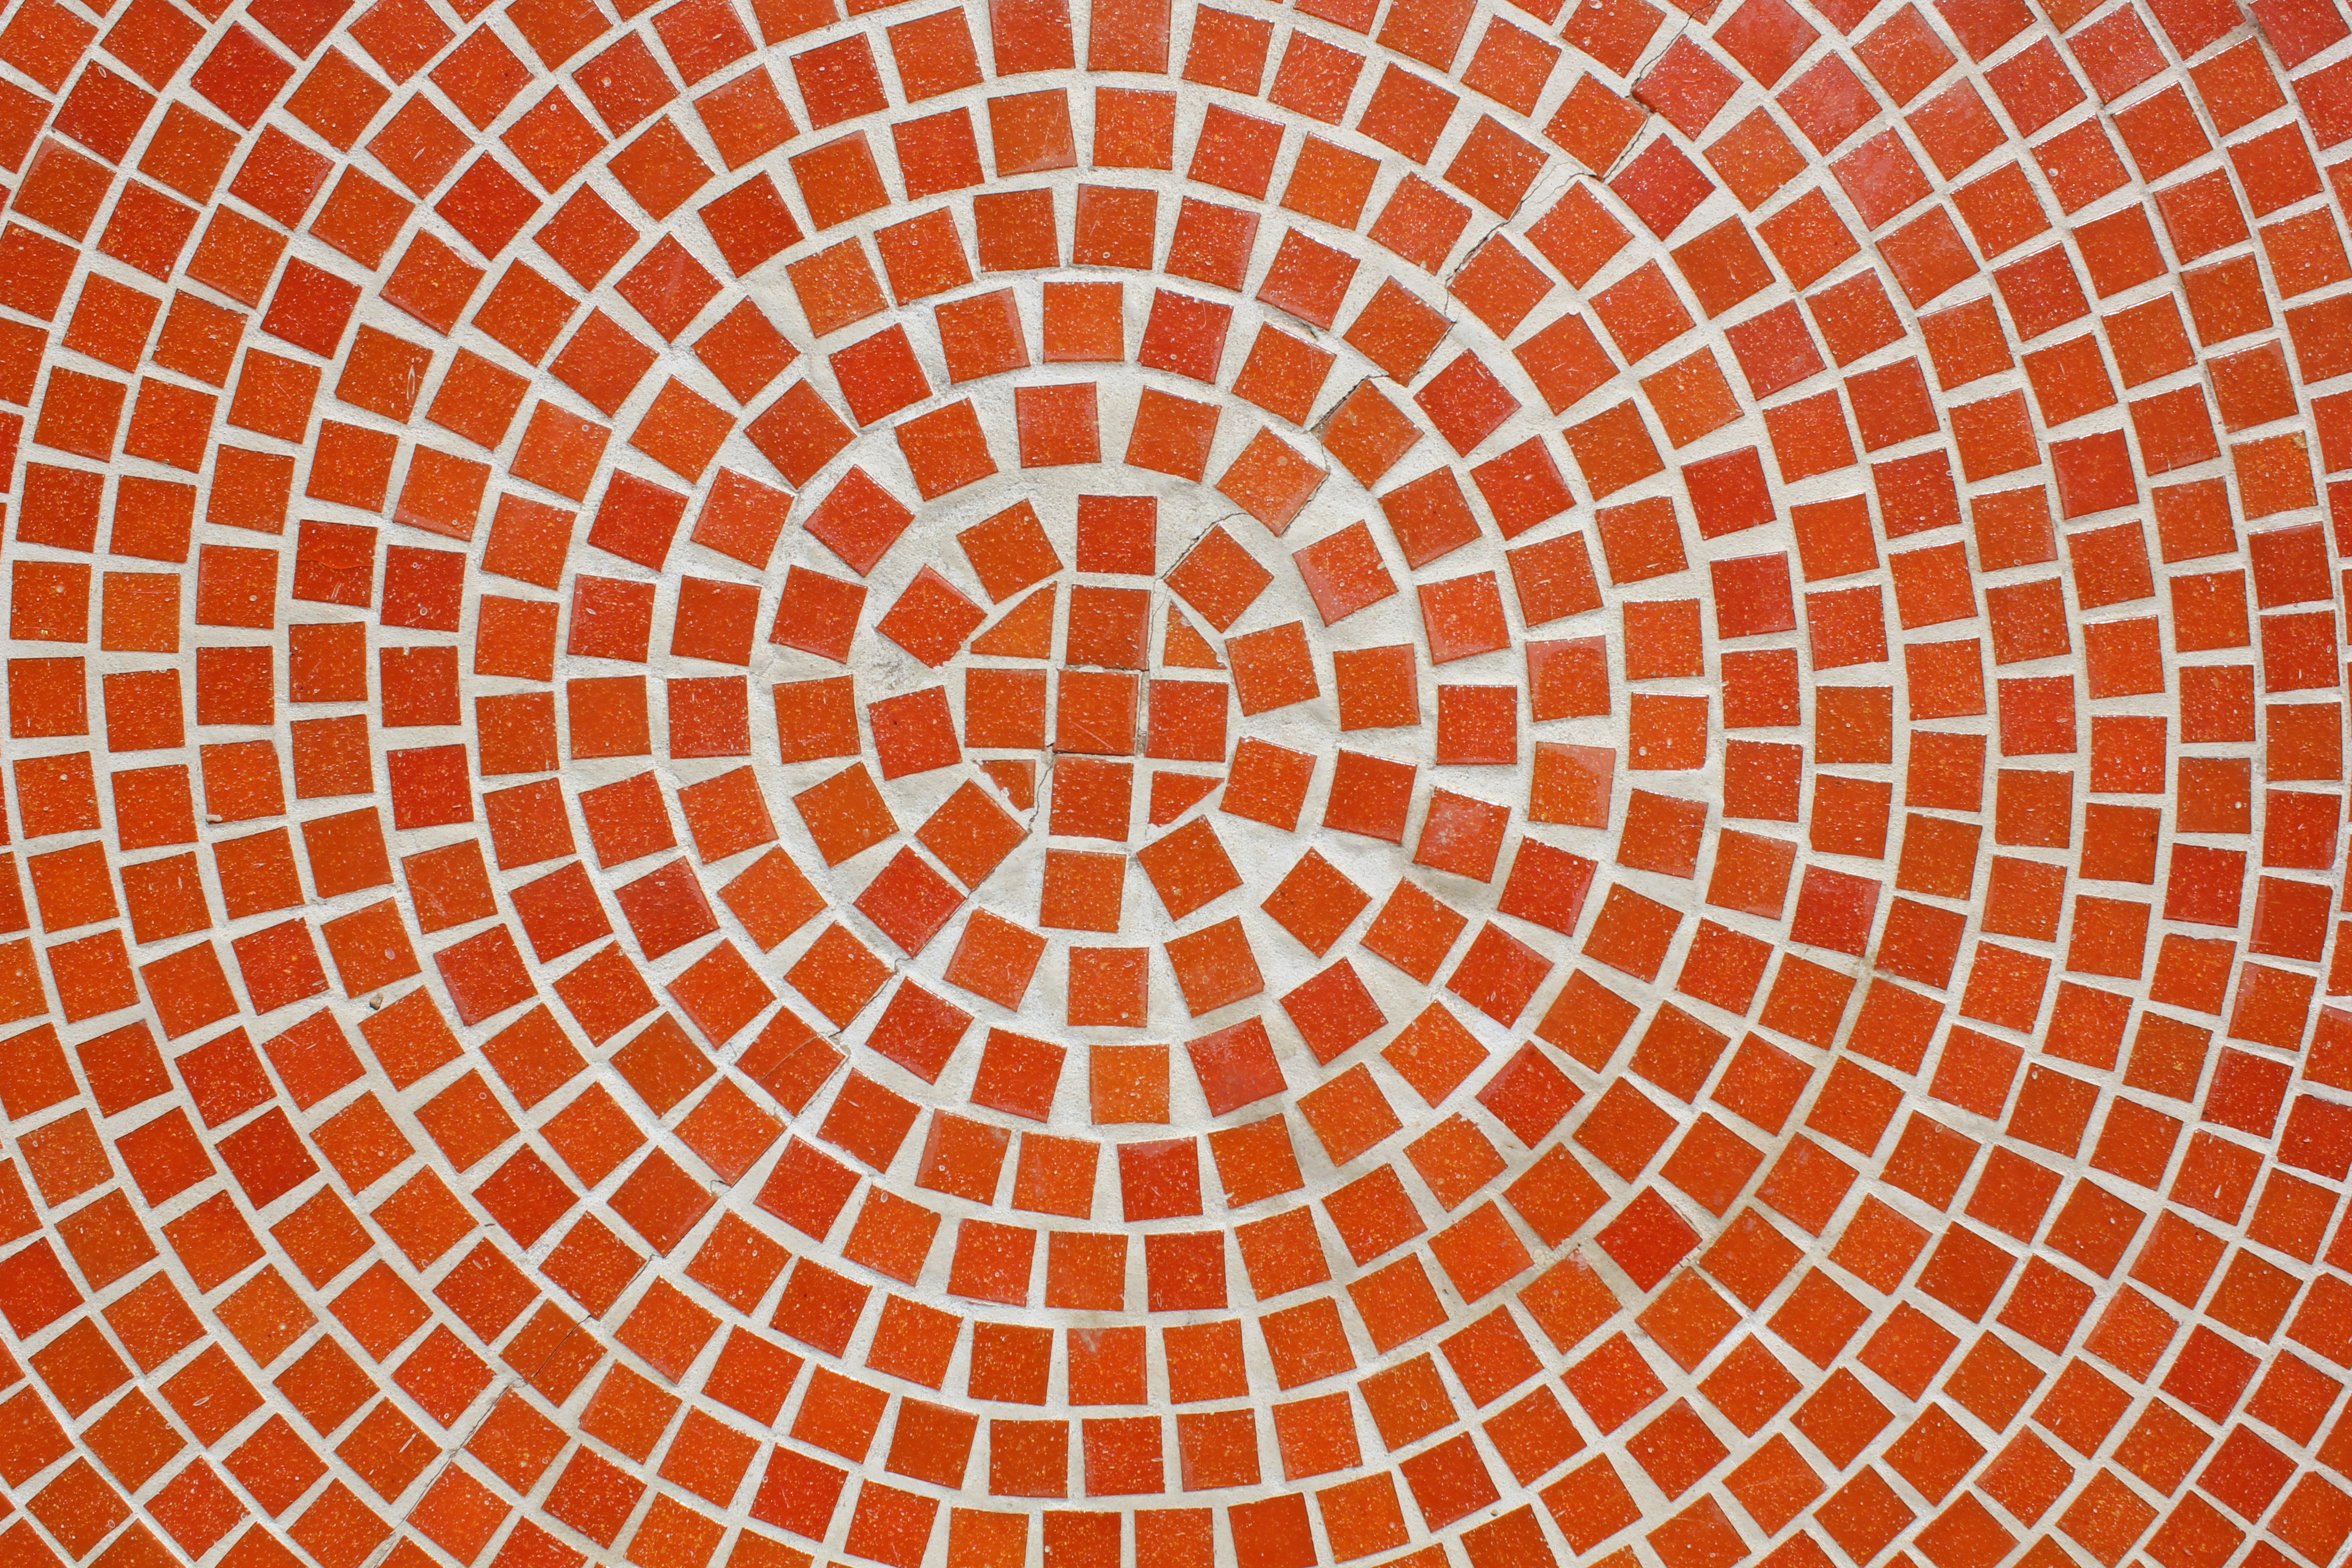
orange, art, mesh, pattern, symmetry, circle, peach, Tints and shades, close up, design, metal, visual arts, natural material, graphics, illustration, net, font